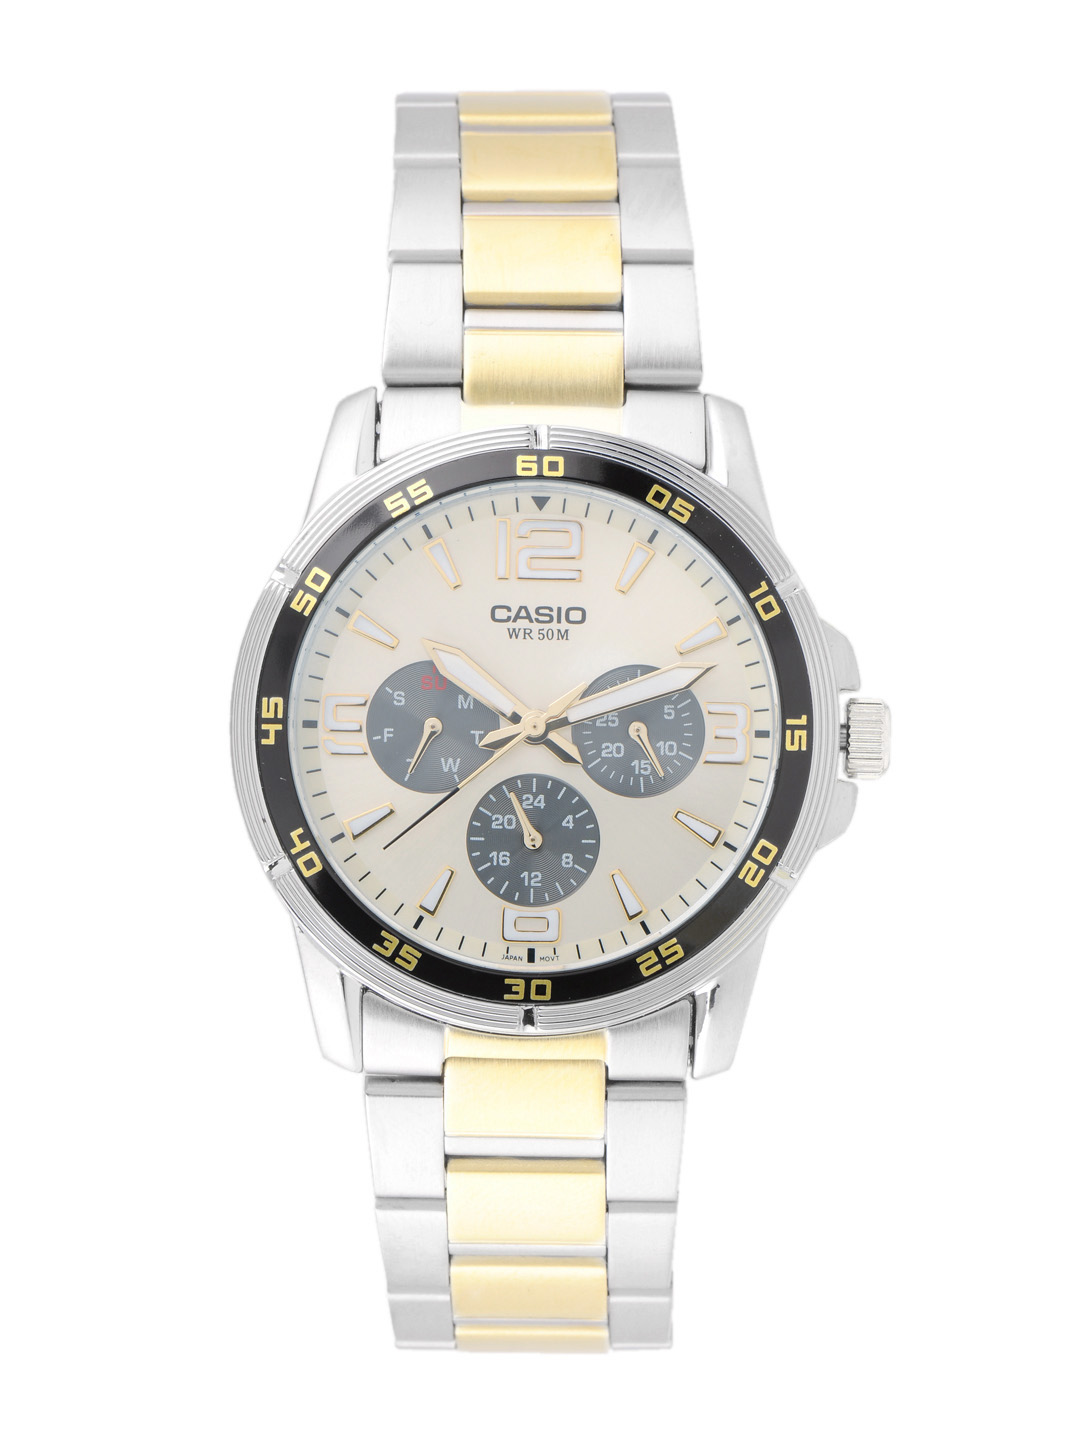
CASIO ENTICER Men Chronograph Watch A482
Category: Accessories / Watches / Watches
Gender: Men
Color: Gold
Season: Winter 2016
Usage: Formal